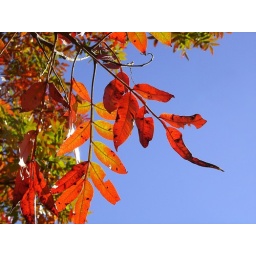
The shoemaker tree in our front yard is turning a lovely shade of red and orange.